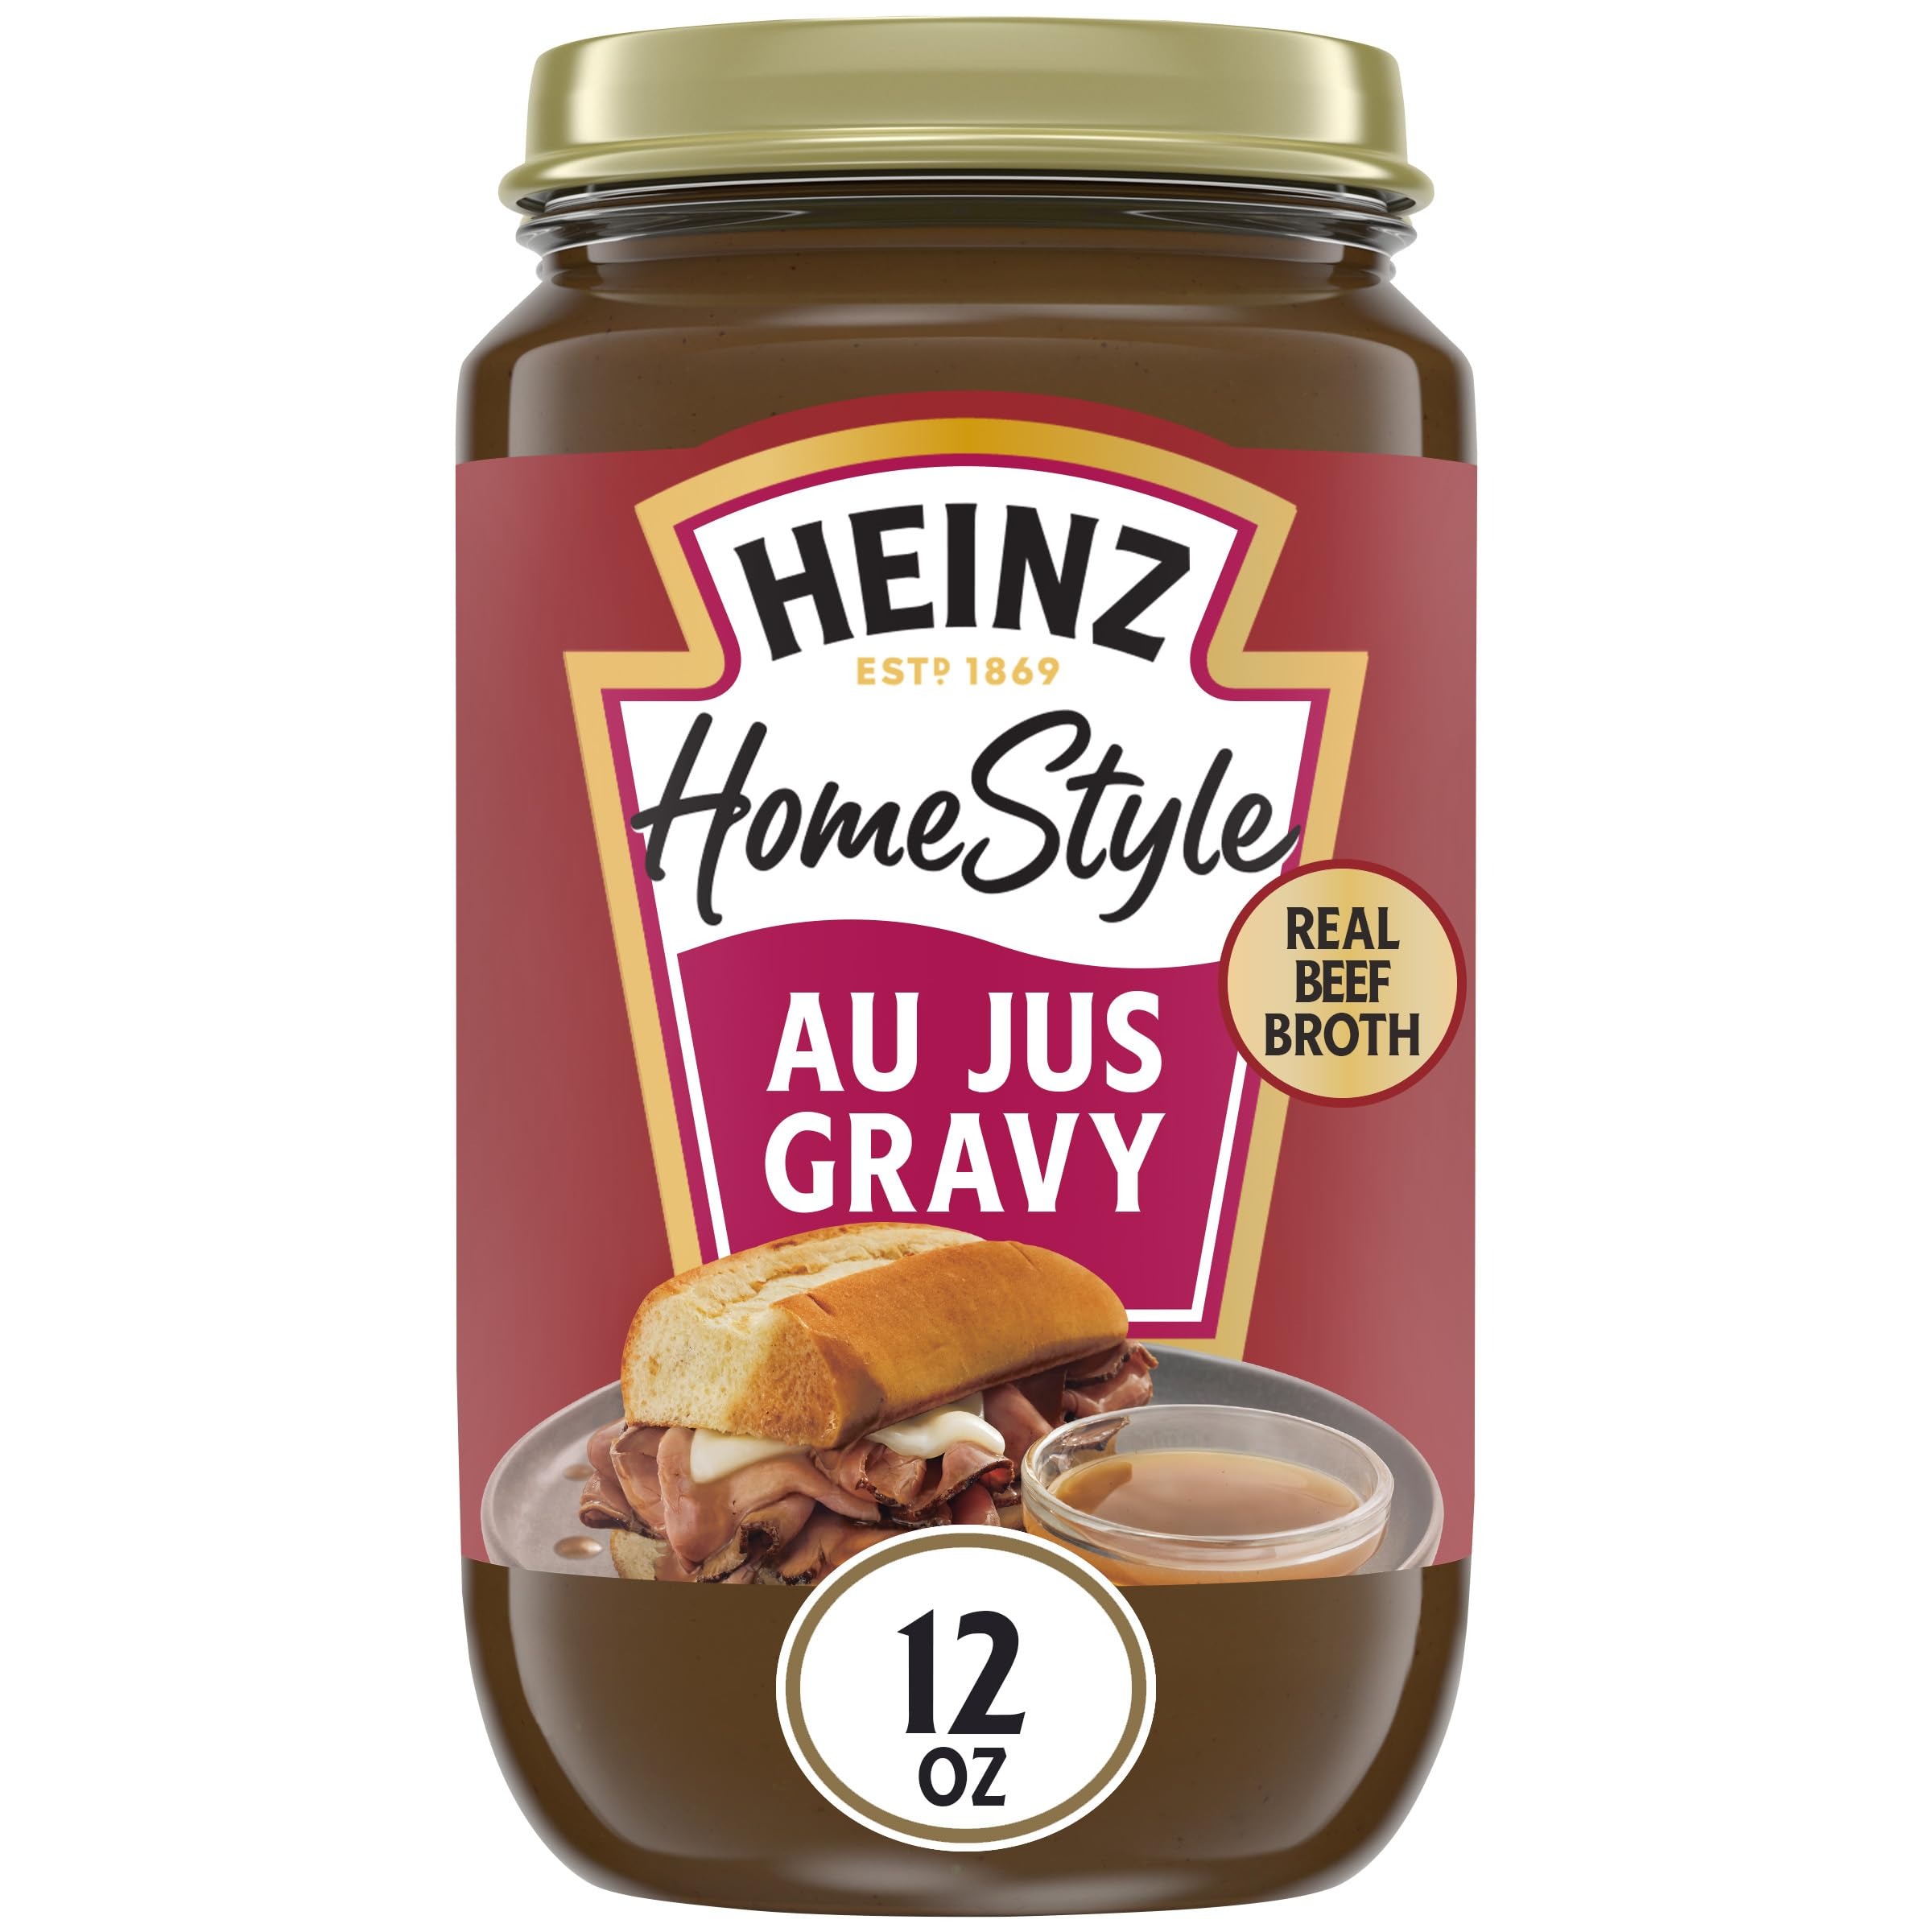
Item Name: Heinz Homestyle Bistro Au Jus Gravy (12 oz Jar)
Bullet Point 1: One 12 oz. jar of Heinz HomeStyle Bistro Au Jus Gravy
Bullet Point 2: Heinz HomeStyle Bistro Au Jus Gravy enhances your favorite holiday recipes
Bullet Point 3: Brown gravy made with real ingredients, including beef stock and real pieces of roasted beef
Bullet Point 4: Our beef gravy jar contains no preservatives
Bullet Point 5: Serve with meat or potatoes for a savory meal
Bullet Point 6: Packaged in a resealable jar
Bullet Point 7: Refrigerate after opening
Value: 12.0
Unit: Ounce

Price: 2.63